The Nancy Drew Files

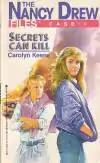
"Secrets Can Kill", the first book in the "Nancy Drew Files" series

The Nancy Drew Files, or the "Nancy Drew Case Files", is a detective fiction series started in 1986 and released by Simon & Schuster, New York. It is a spin-off of the original series of novels featuring Nancy Drew, with a greater emphasis on adventure, malice and romance. All the books have been written under the pseudonym Carolyn Keene. This series has been targeted at readers who are age eleven and up. With a new book released almost every month, 124 titles were released in 11 years. More than 17 million copies are in print and the books have appeared on the bestseller lists of "Publishers Weekly", B. Dalton, and Waldenbooks. In 2014, Simon & Schuster started releasing this series in eBook format.